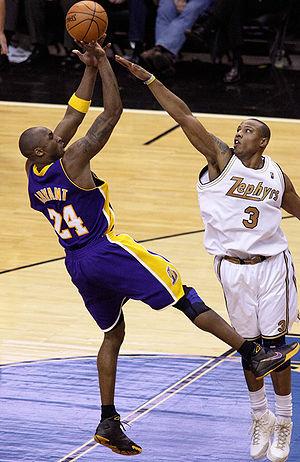
Ce lexique liste des termes spécifiques au basket-ball.
Le basket-ball ou basketball, fréquemment désigné en français par son abréviation basket, est un sport de balle et sport collectif opposant deux équipes de cinq joueurs sur un terrain rectangulaire. L'objectif de chaque équipe est de faire passer un ballon au sein d'un arceau de 46 cm de diamètre, fixé à un panneau et placé à 3,05 m du sol : le panier. Chaque panier inscrit rapporte deux points à son équipe, à l'exception des tirs effectués au-delà de la ligne des trois points qui rapportent trois points et des lancers francs accordés à la suite d'une faute qui rapportent un point. L'équipe avec le nombre de points le plus important remporte la partie.
Kobe Bean Bryant, né le 23 août 1978 à Philadelphie en Pennsylvanie et mort le 26 janvier 2020 à Calabasas en Californie, est un joueur américain de basket-ball. Il évolue dans la franchise NBA des Lakers de Los Angeles pendant vingt saisons, entre 1996 et 2016. Quintuple champion NBA, il est l'un des sept joueurs à avoir inscrit plus de 30 000 points en carrière.
Un fadeaway est, en basket-ball, un tir au panier effectué lors d'un saut vers l'arrière.